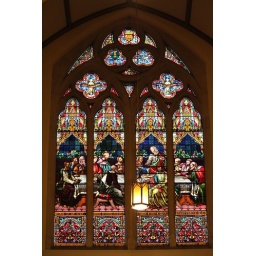
The Last Supper stained glass window at Scots Church Collins StreetMelbourne made by Ferguson &amp;amp; Urie in 1879